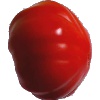
Label: Tomato 3